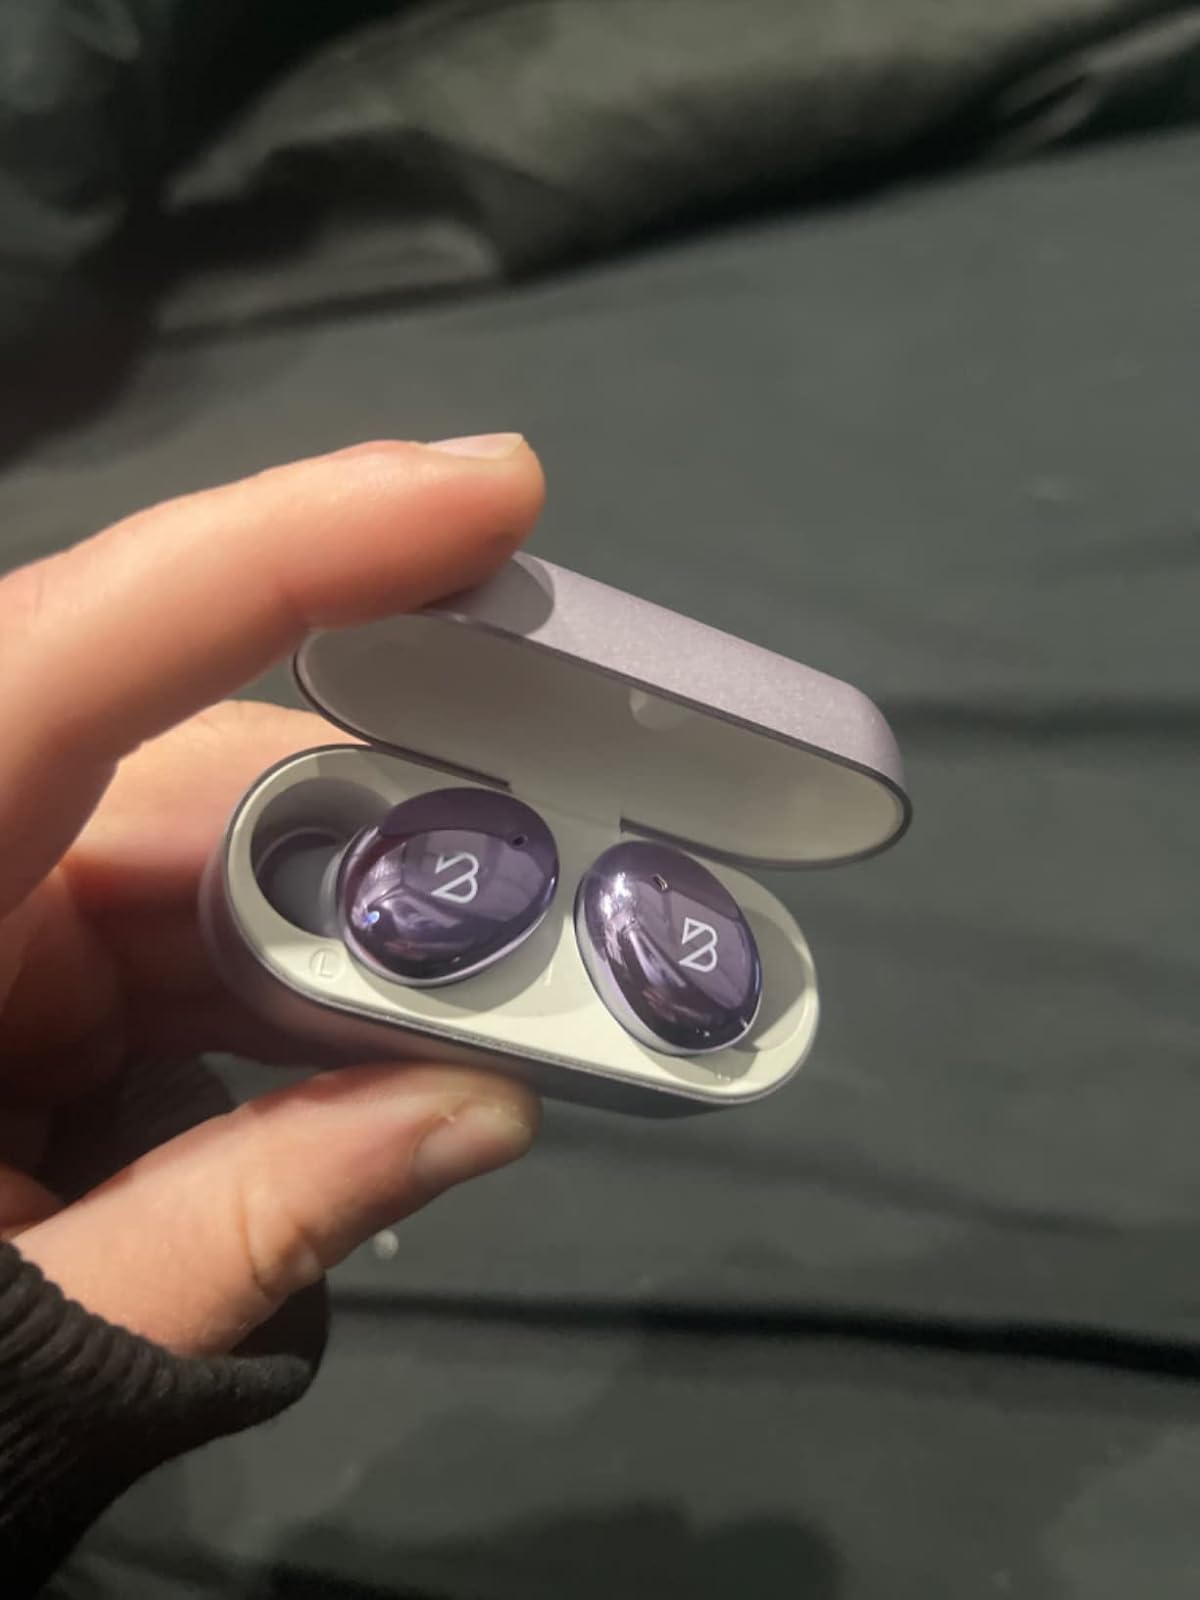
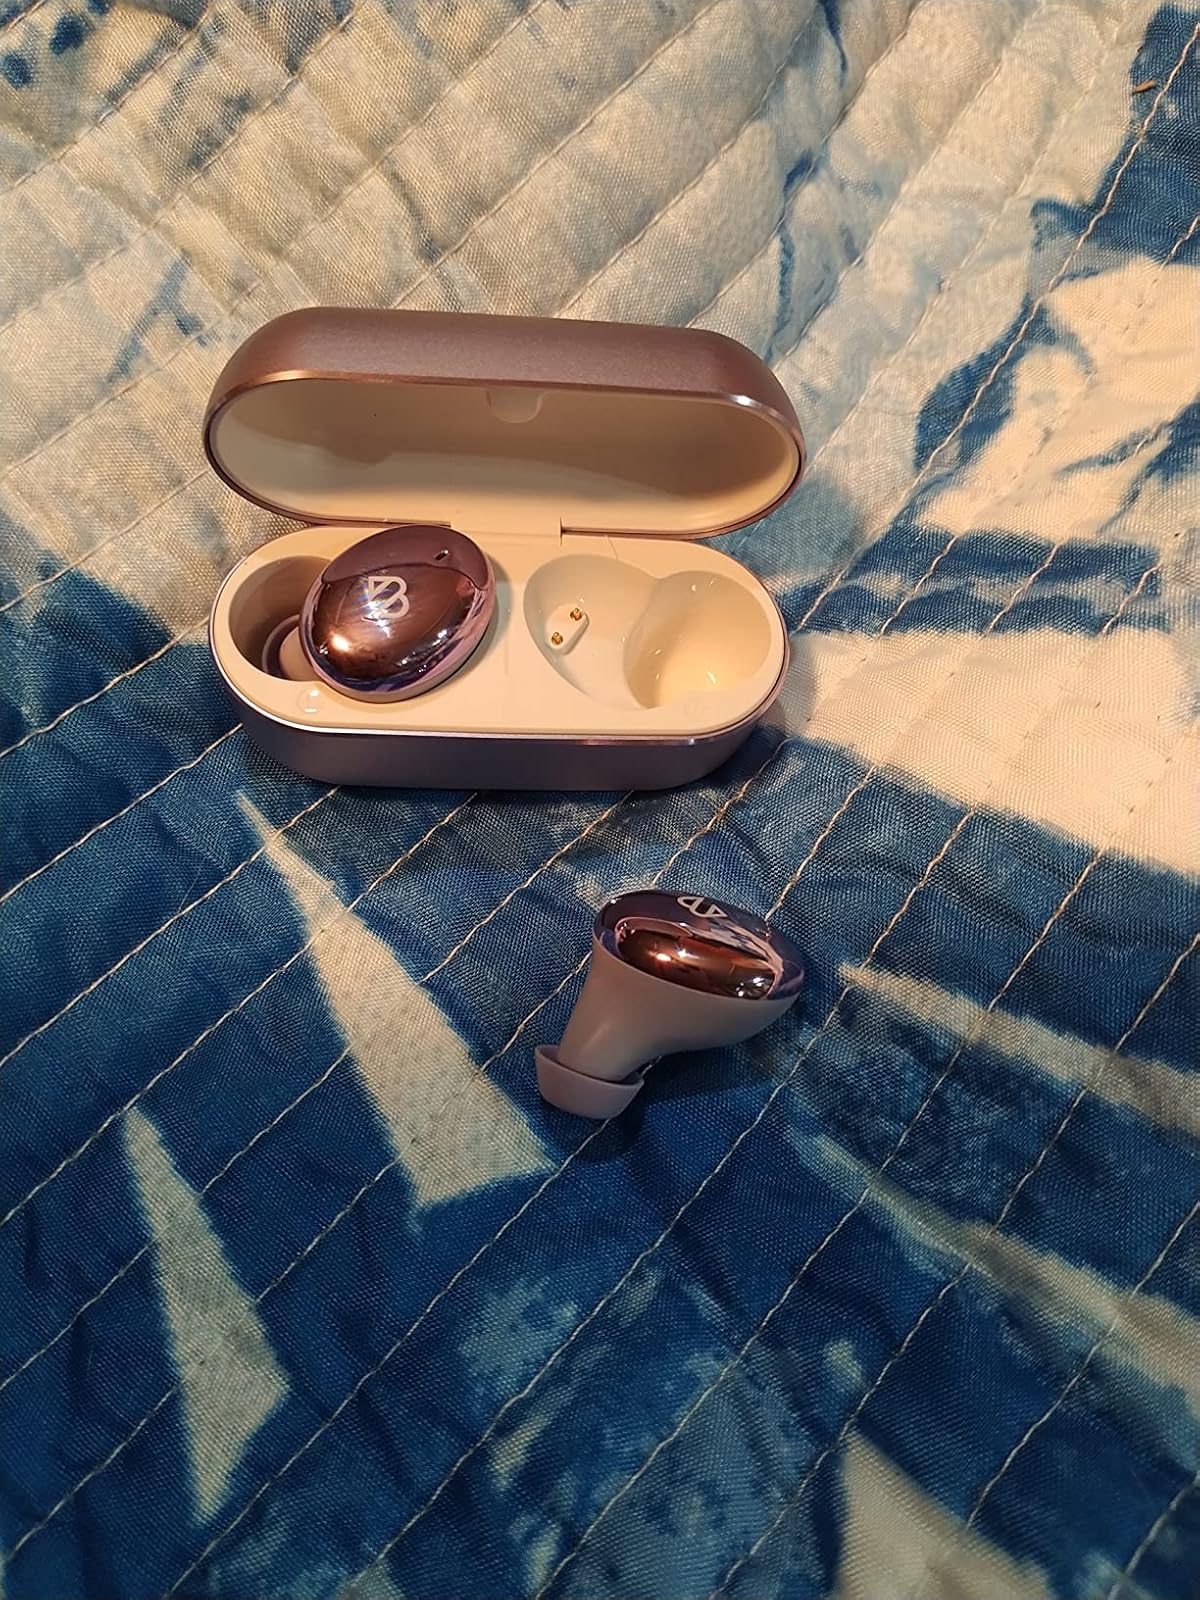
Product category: earbuds
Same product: yes